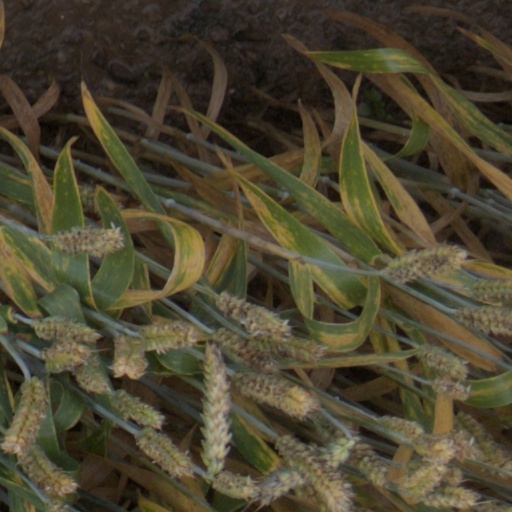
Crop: wheat